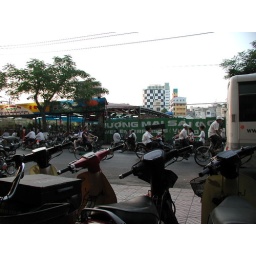
the view from our table in a bar